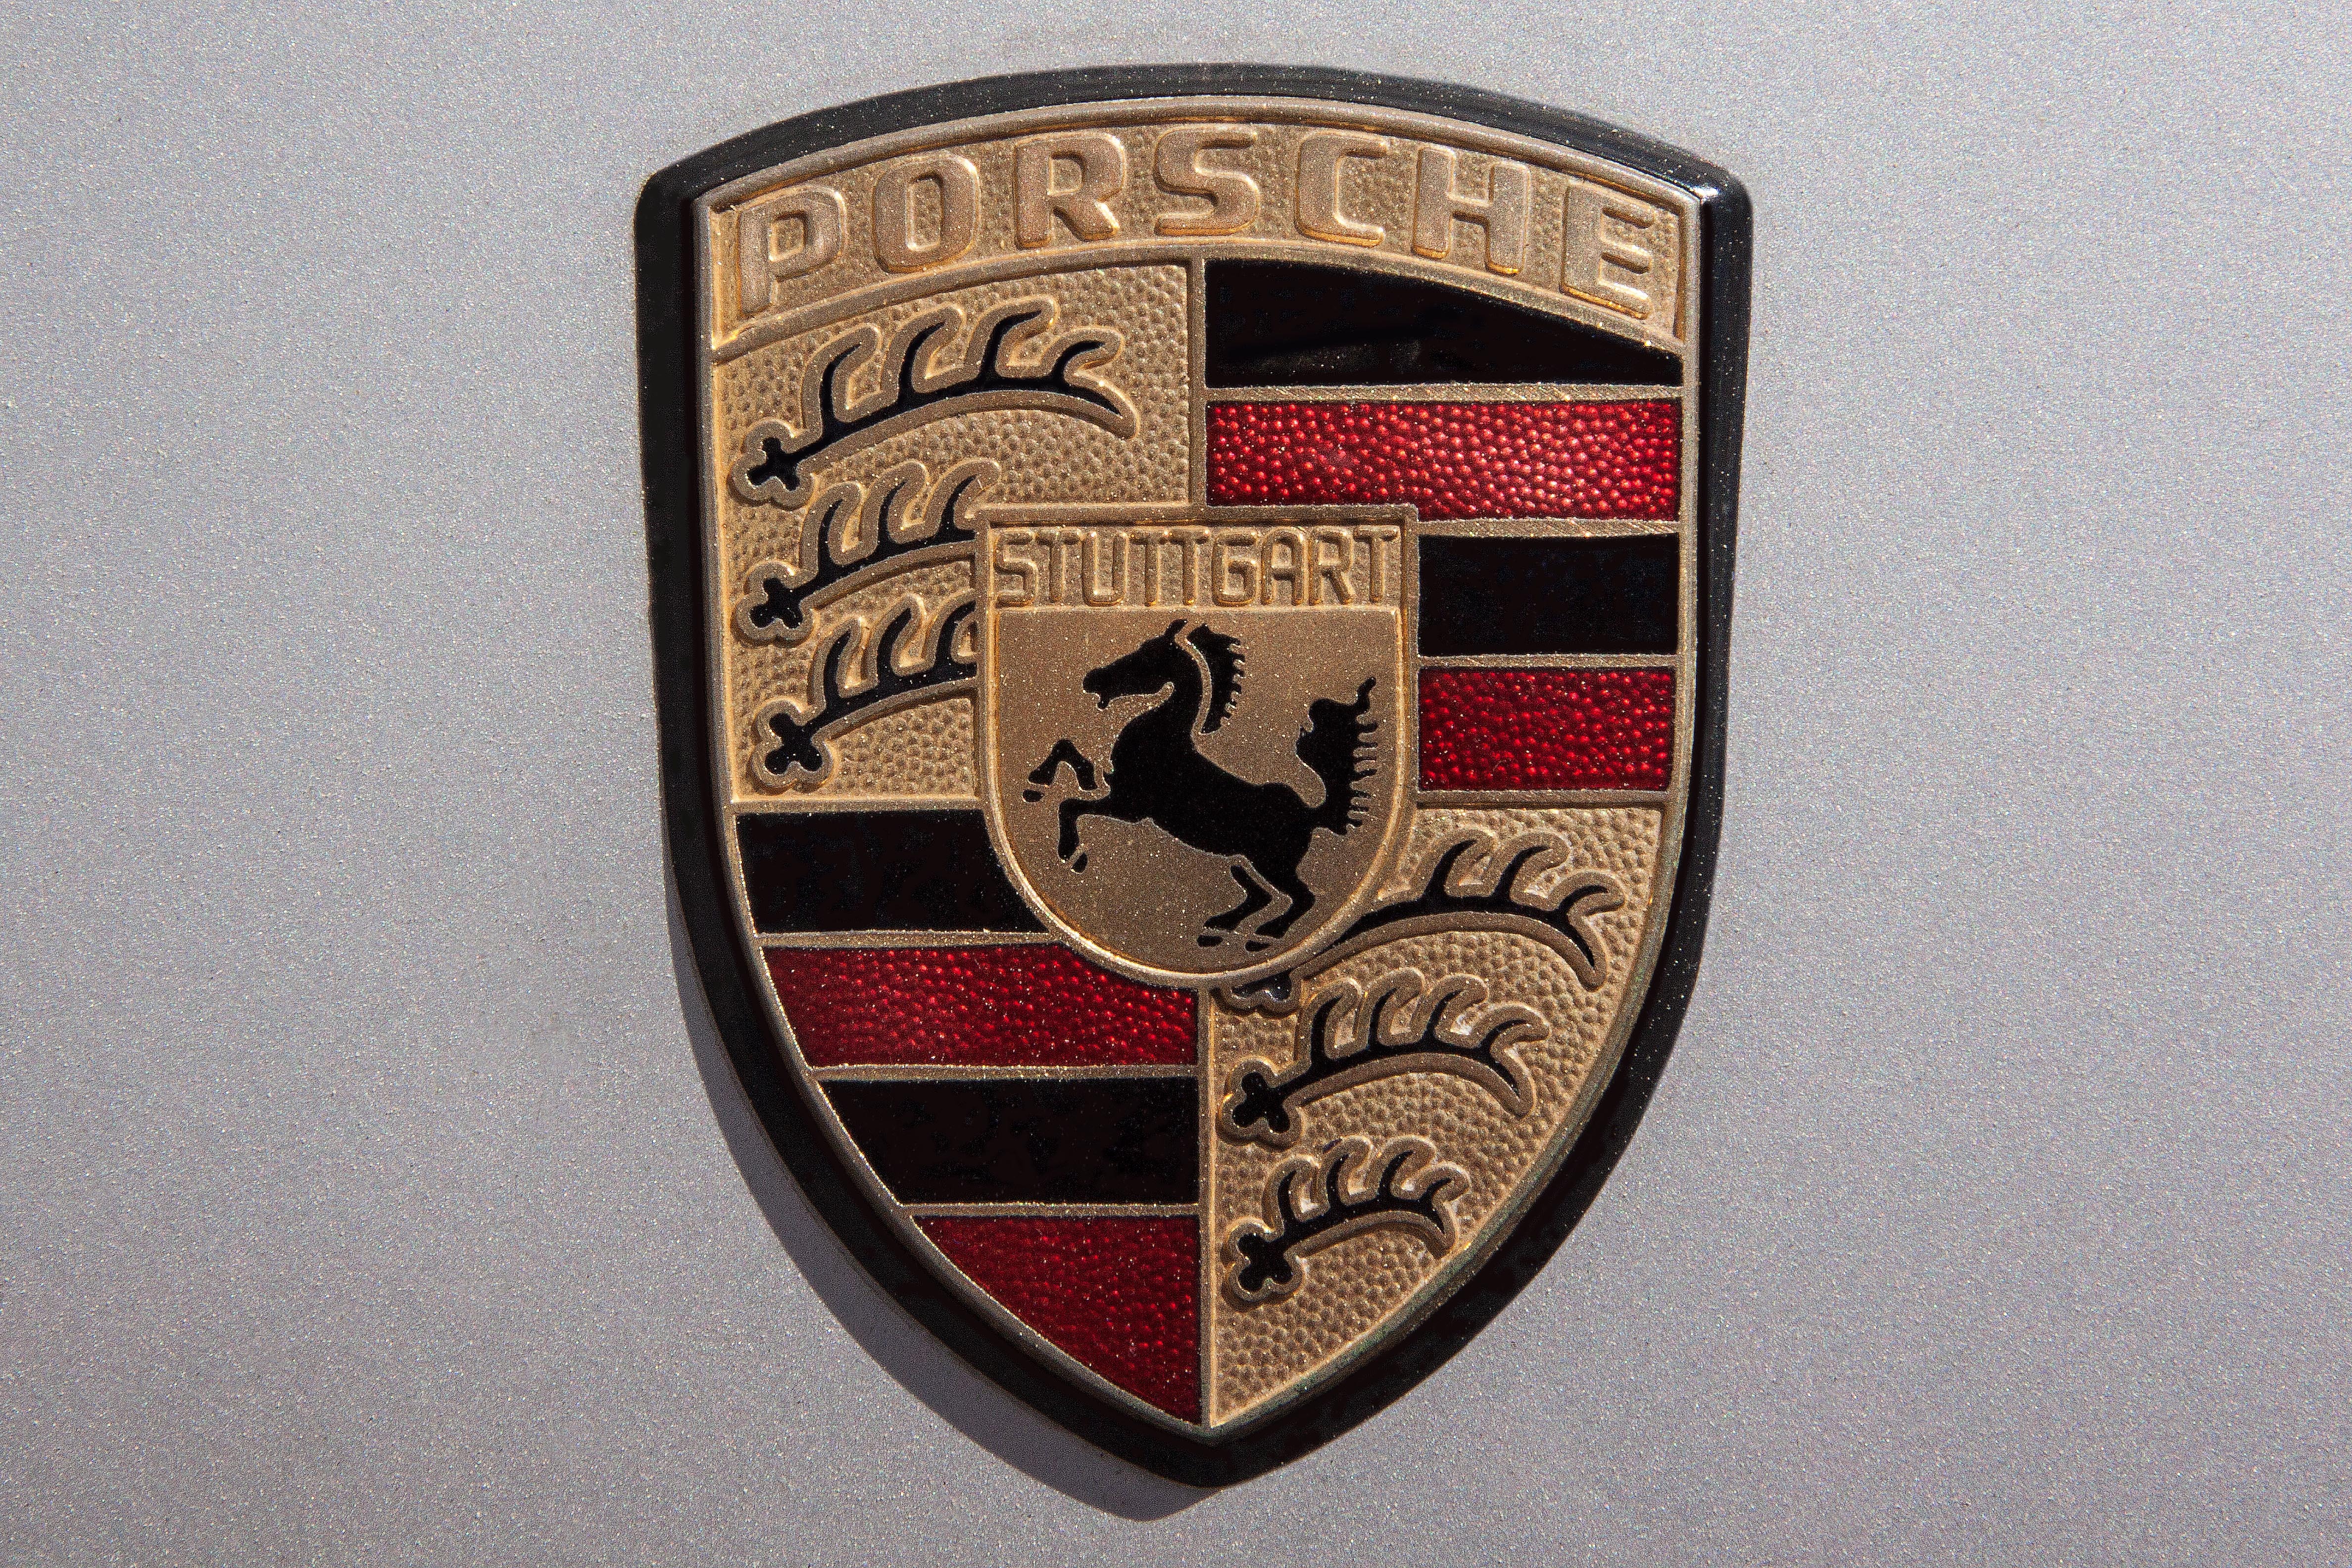
symbol, weapon, sports car, brand, logo, porsche, badge, award, coat of arms, signet, stuttgart zuffenhausen, fashion accessory, automobile manufacturers, porsche ag, car factory, part of the volkswagen group